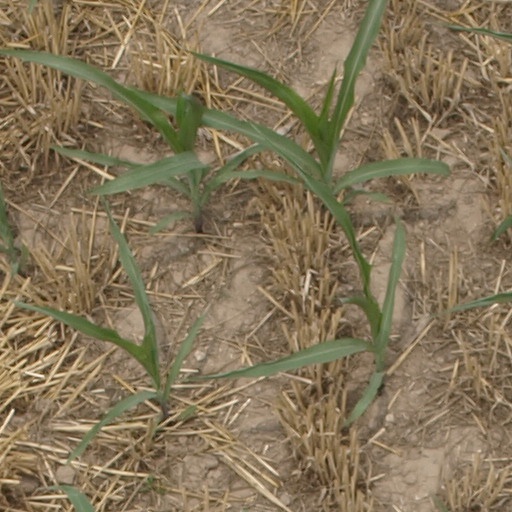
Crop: maize; corn